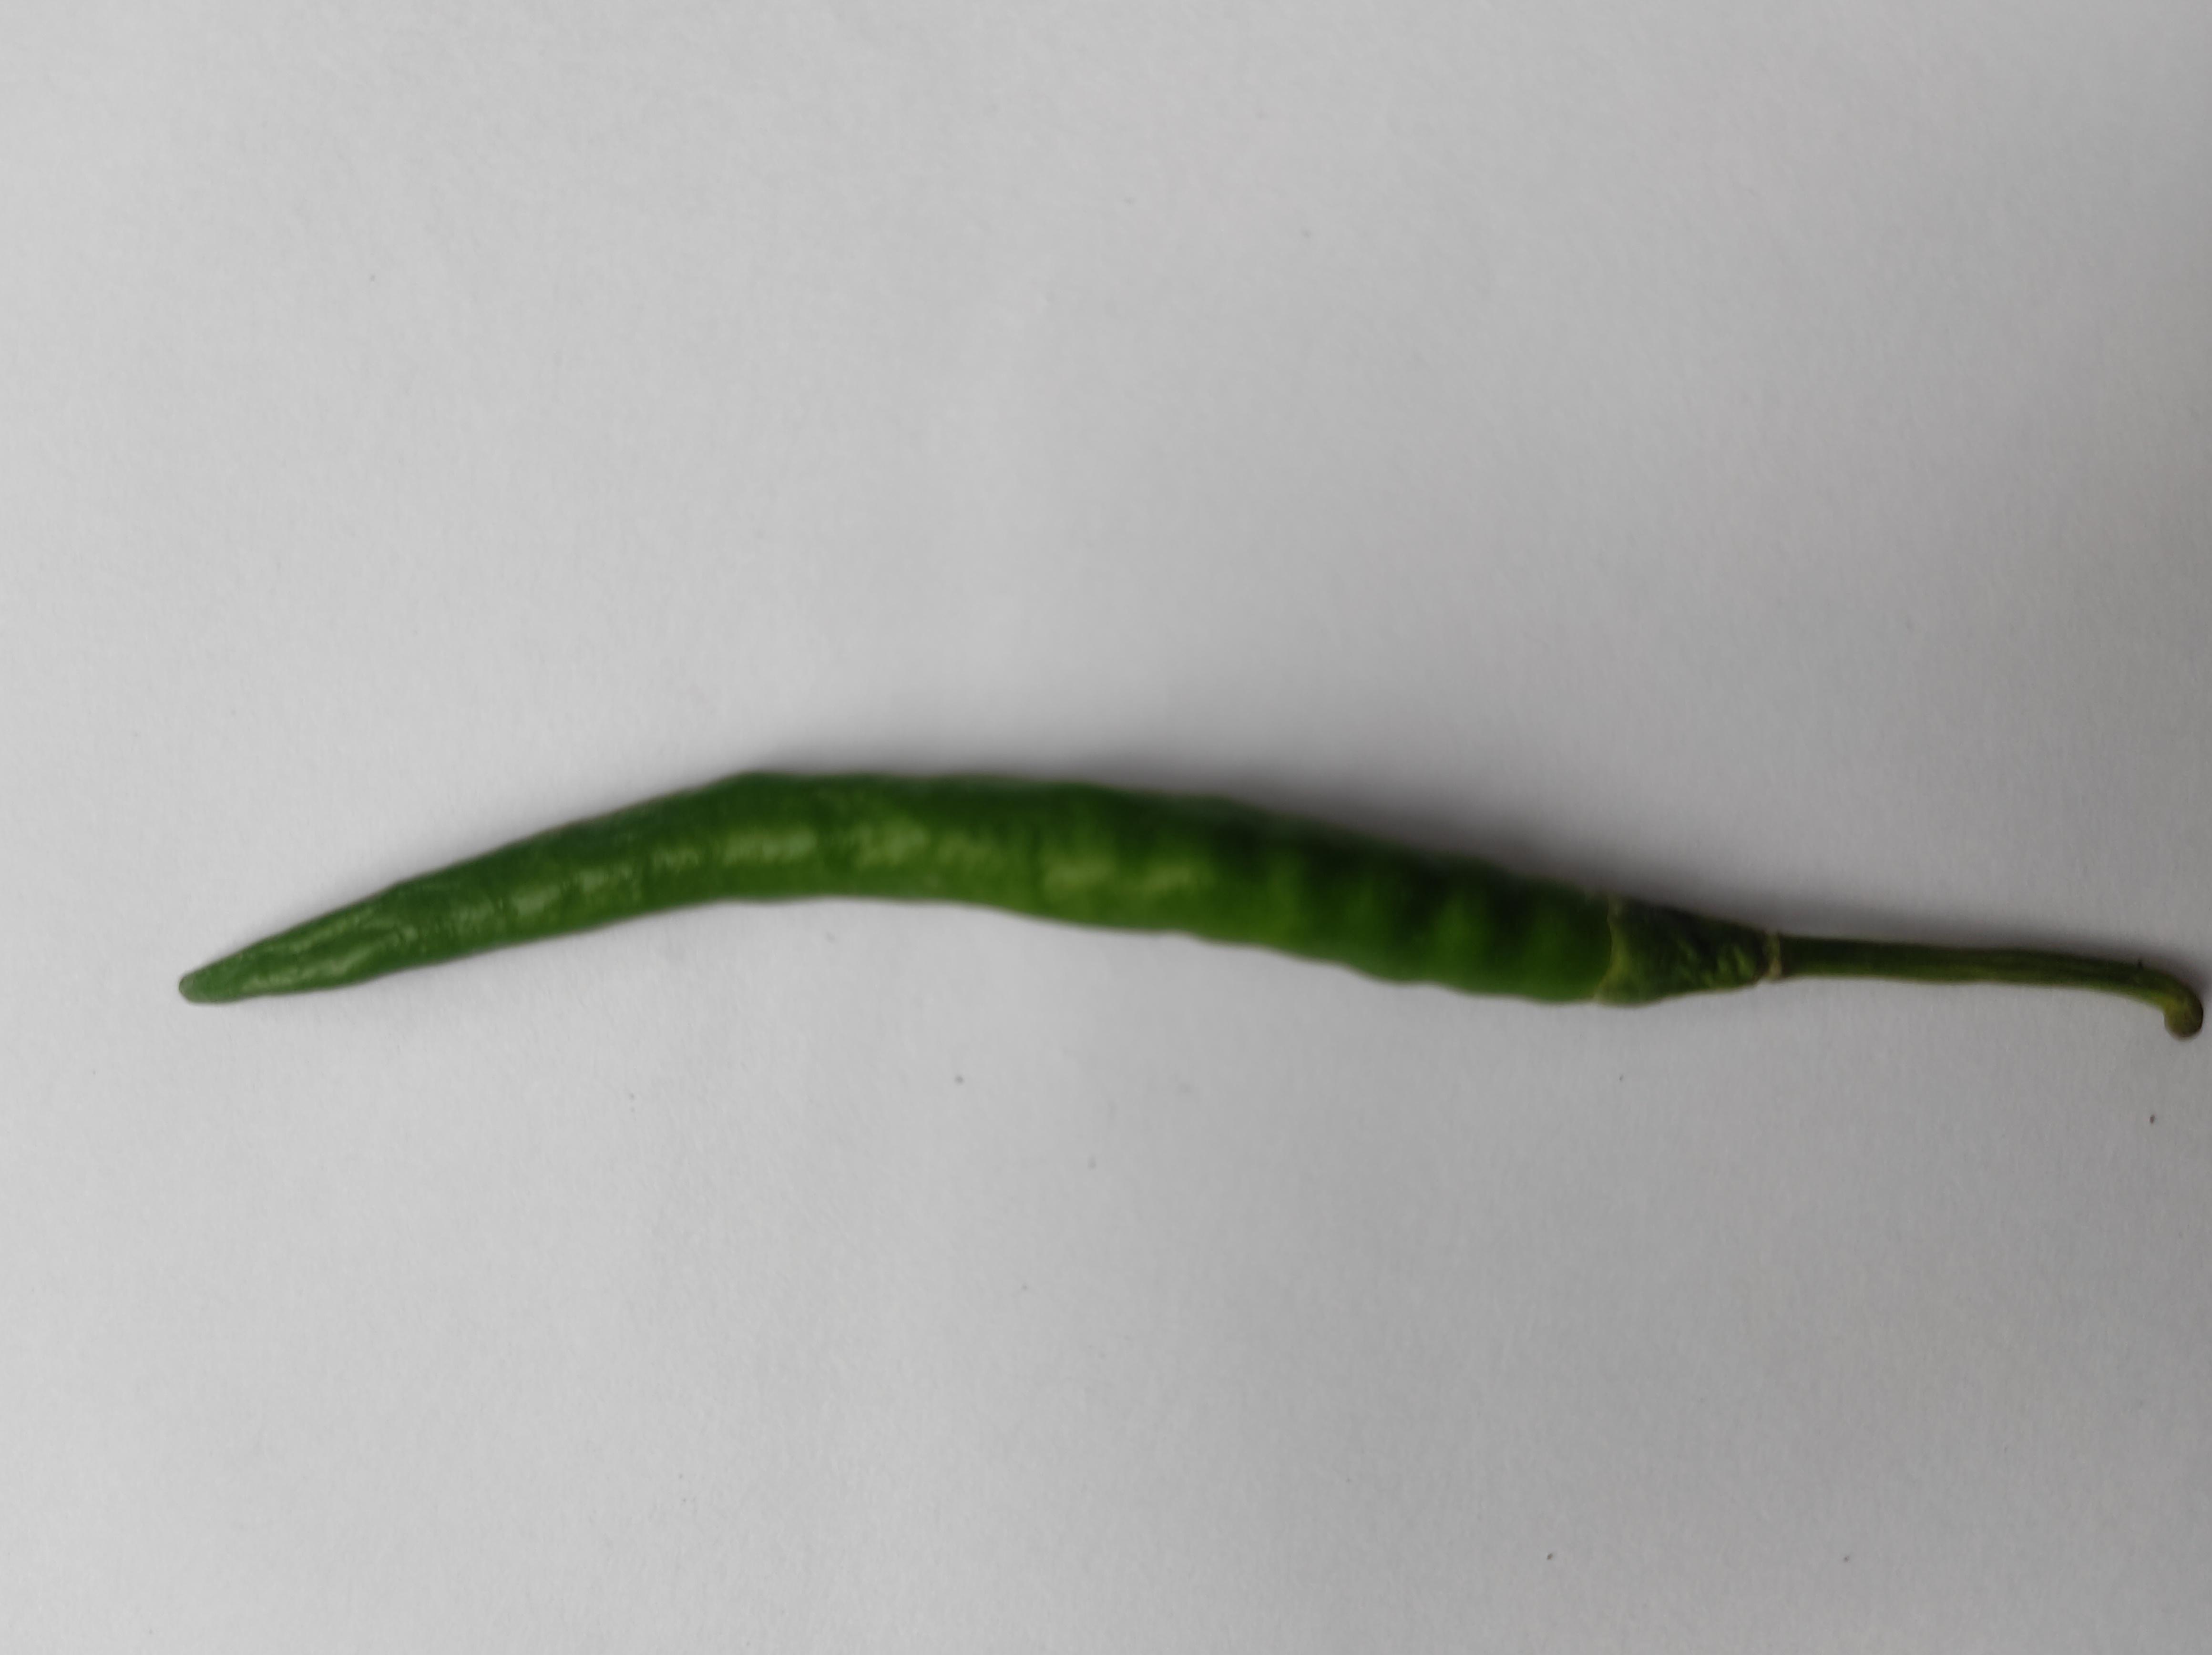
Label: Green Chili